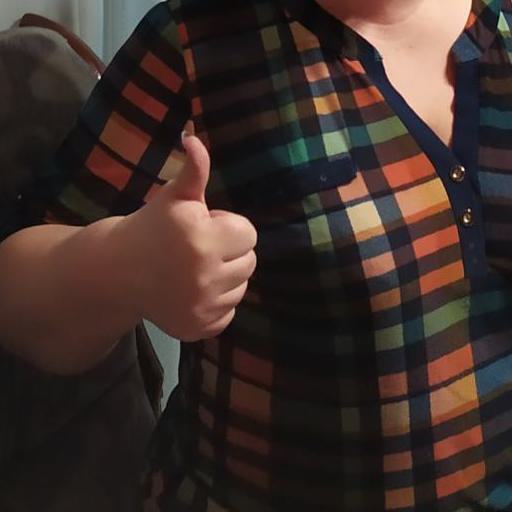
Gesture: like